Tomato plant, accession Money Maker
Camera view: vertical (180 deg); turntable rotation: 0 degrees
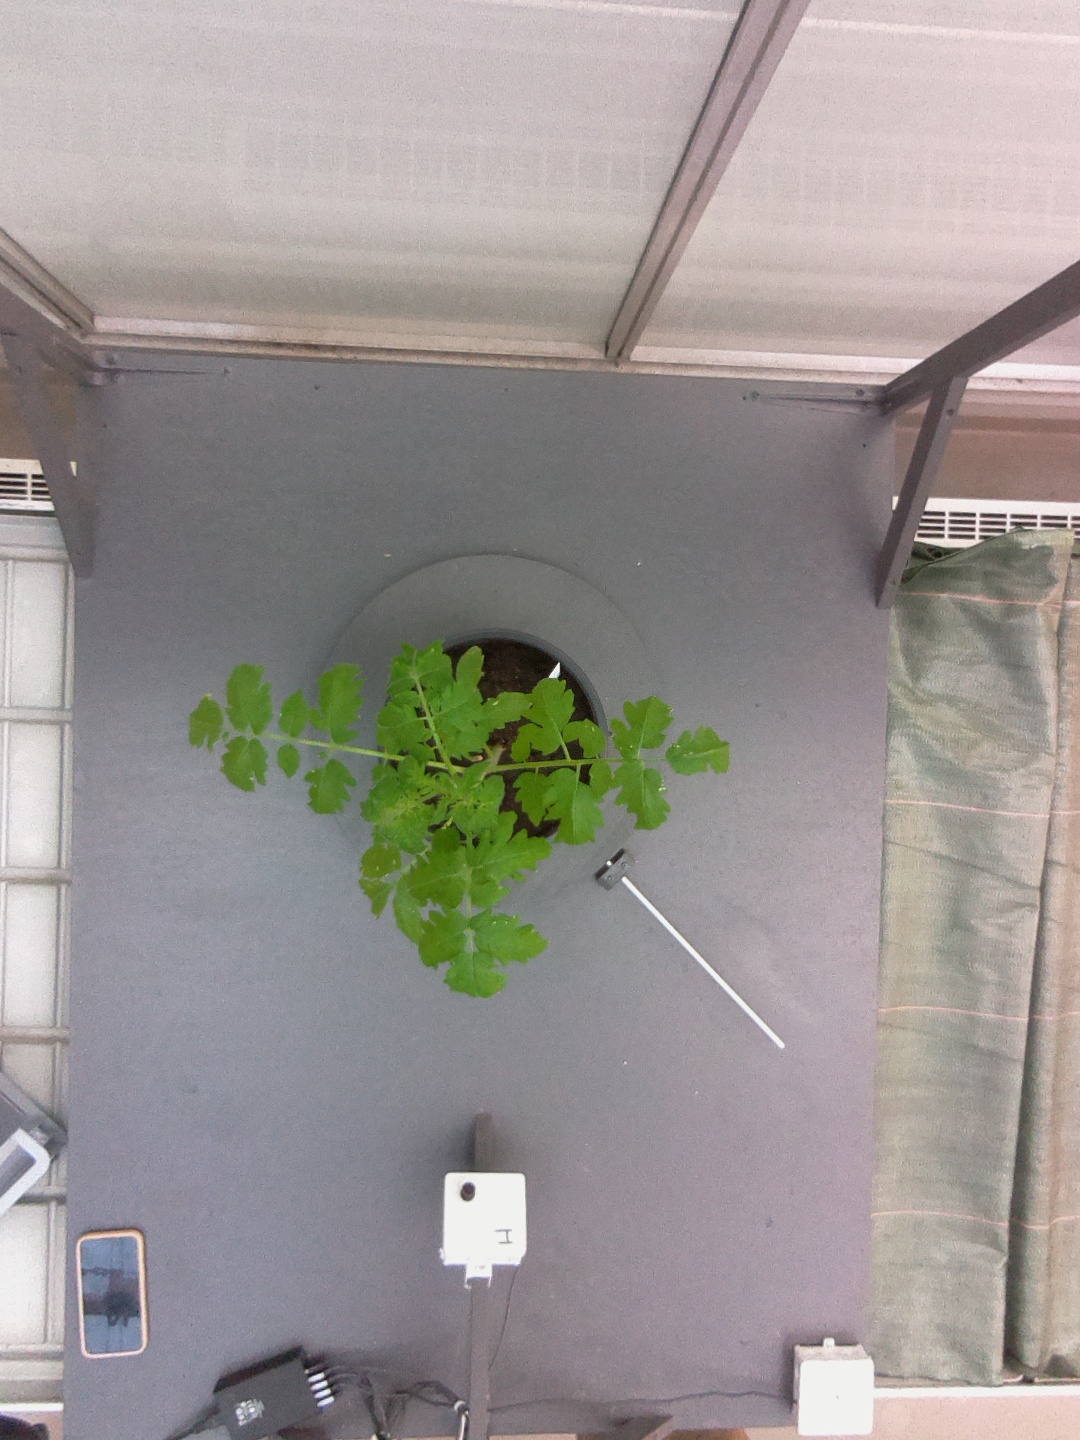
BBCH growth stage 13: 6 of true leaves visible